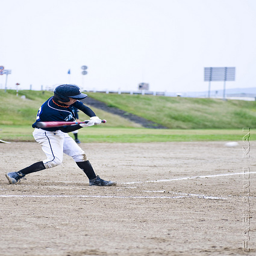
A baseball player is attempting to hit the ball.
The young baseball player wearing blue is swinging at a pitch.
A baseball player attempts to hit a ball with his bat.
The baseball player is ready to hit the ball.
A man leans down as he prepares to hit the baseball.